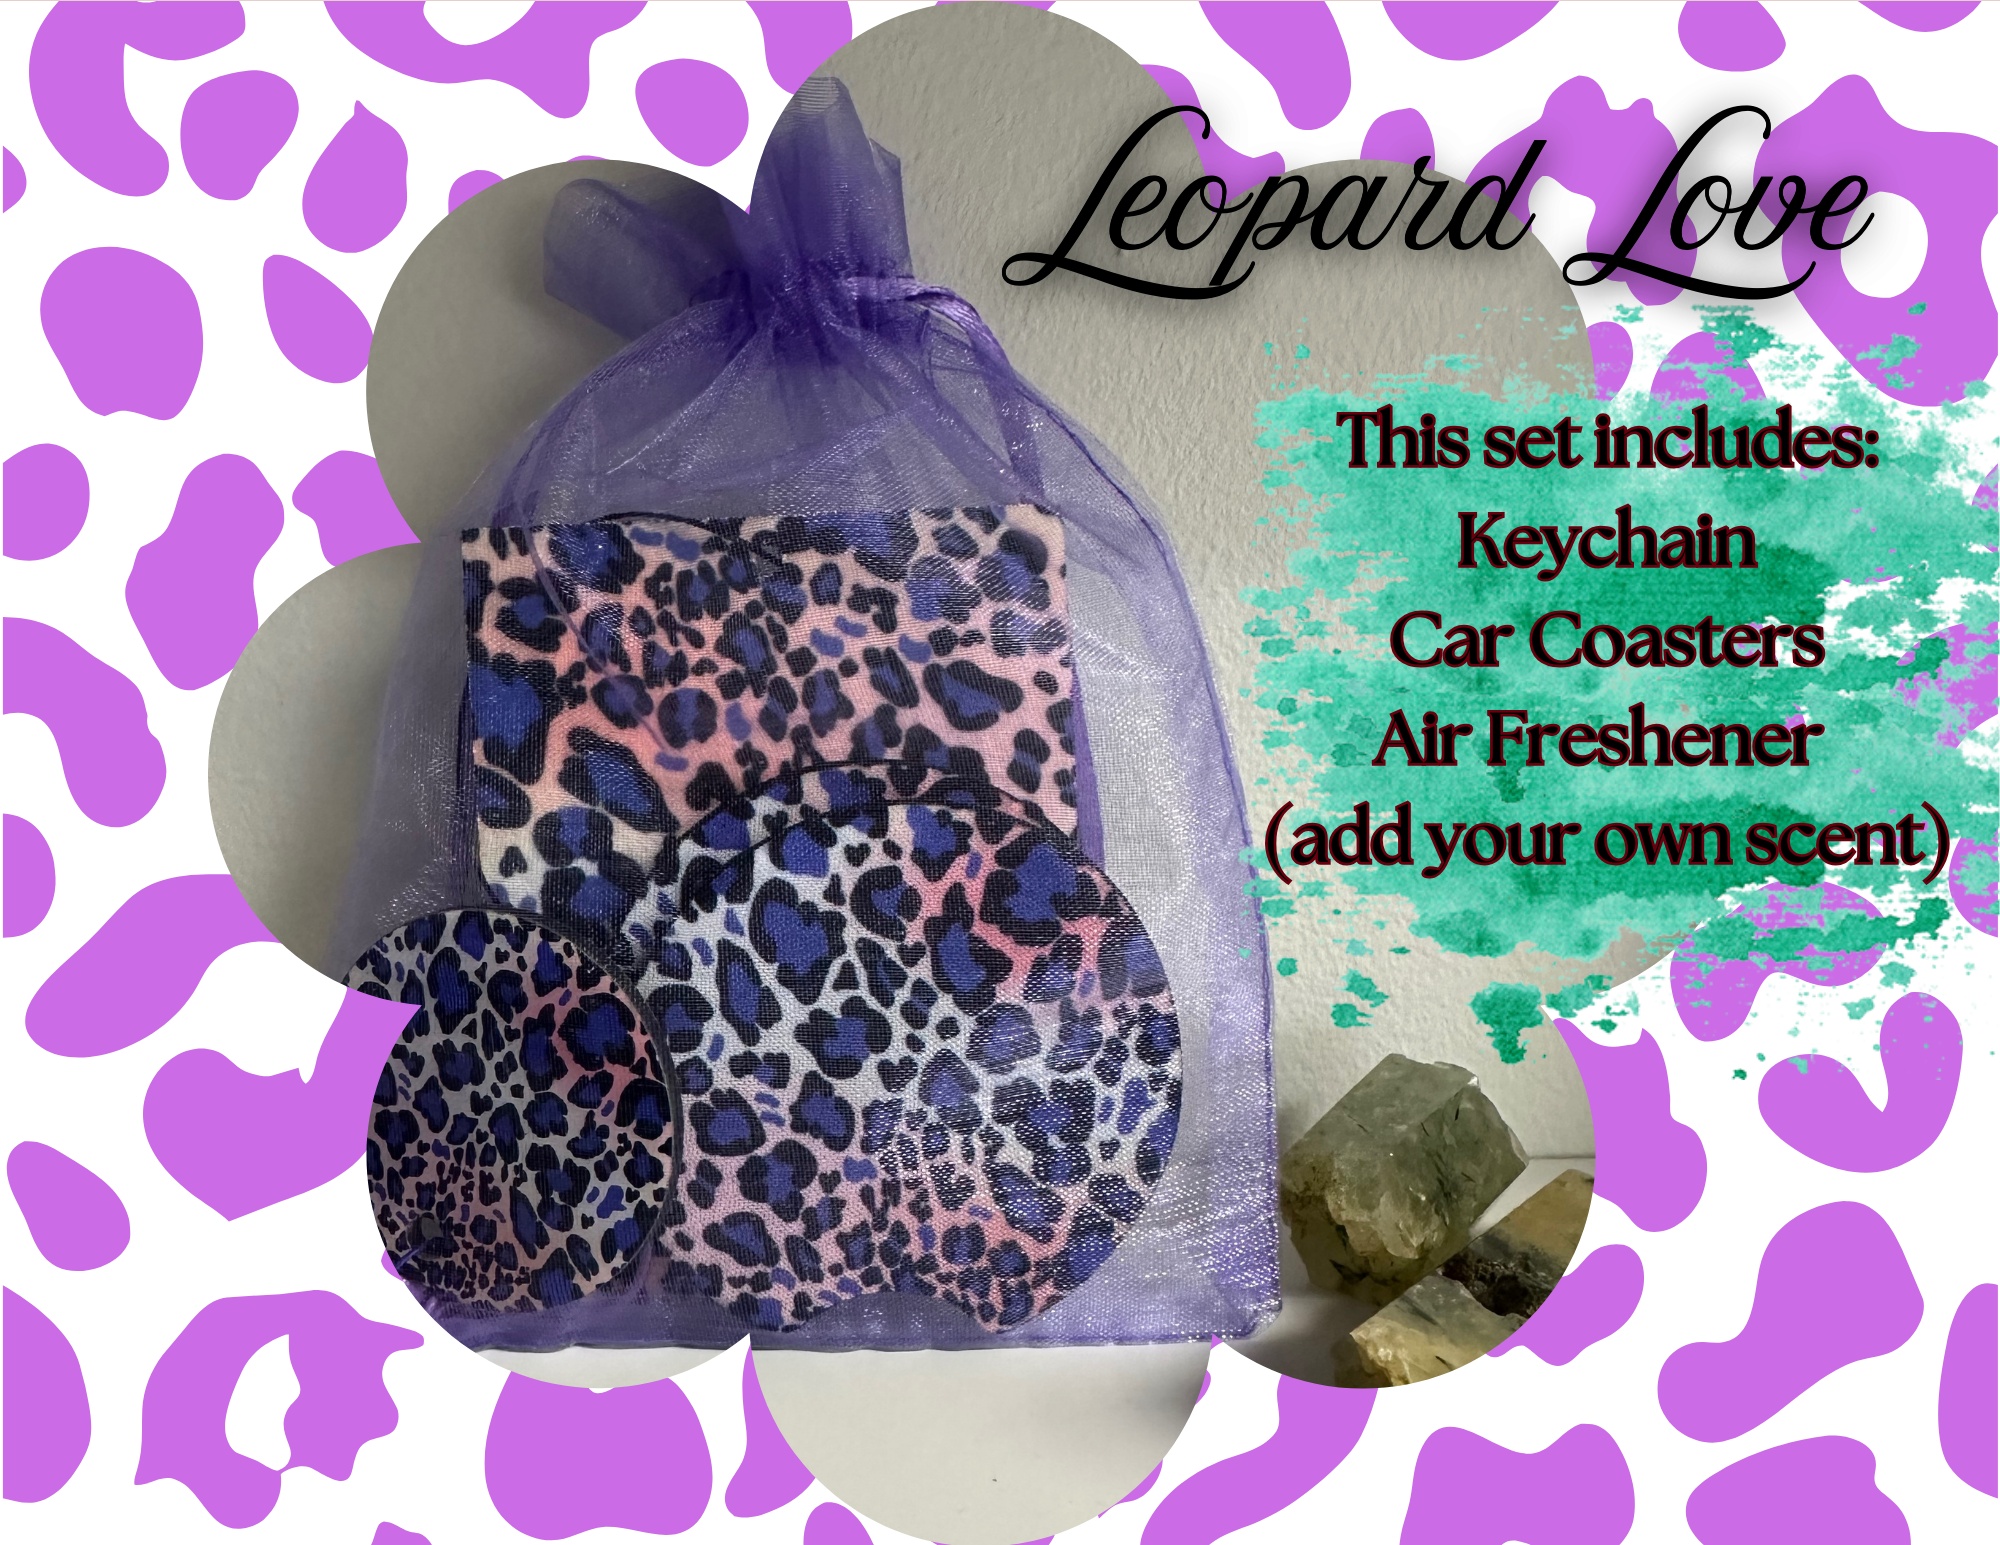
Leopard Love Gift Set
Brand: Esme Craft Designs
Treat yourself or a loved one to the Leopard Love Gift Set! This charming set includes an adorable car freshener, customizable with your own favorite scent, a keychain, and lip balm holder. Perfect for making any car ride more enjoyable! Example Gift Bags!
Category: Arts & Entertainment > Party & Celebration > Gift Giving